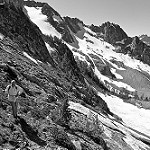
Label: B & W